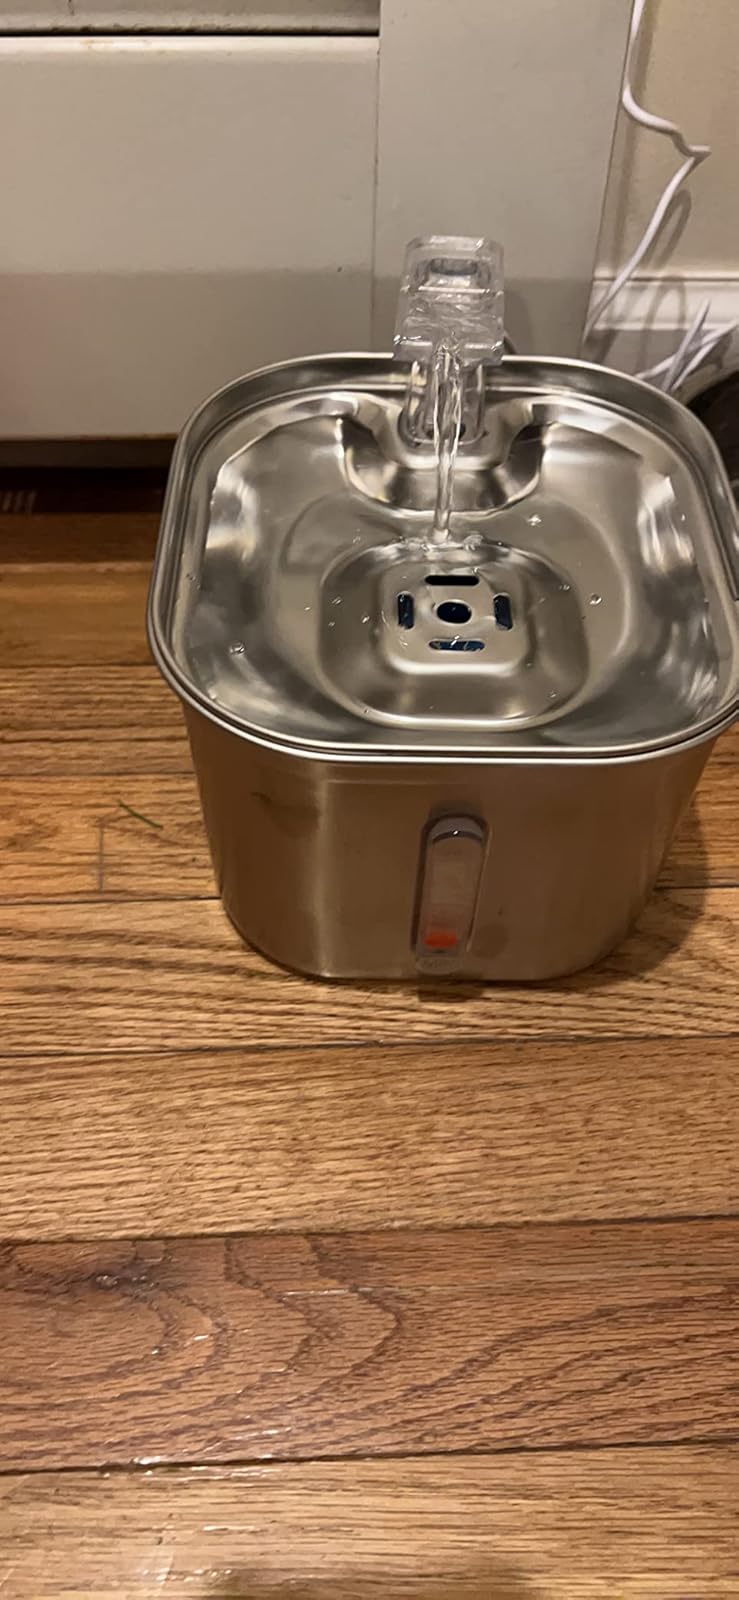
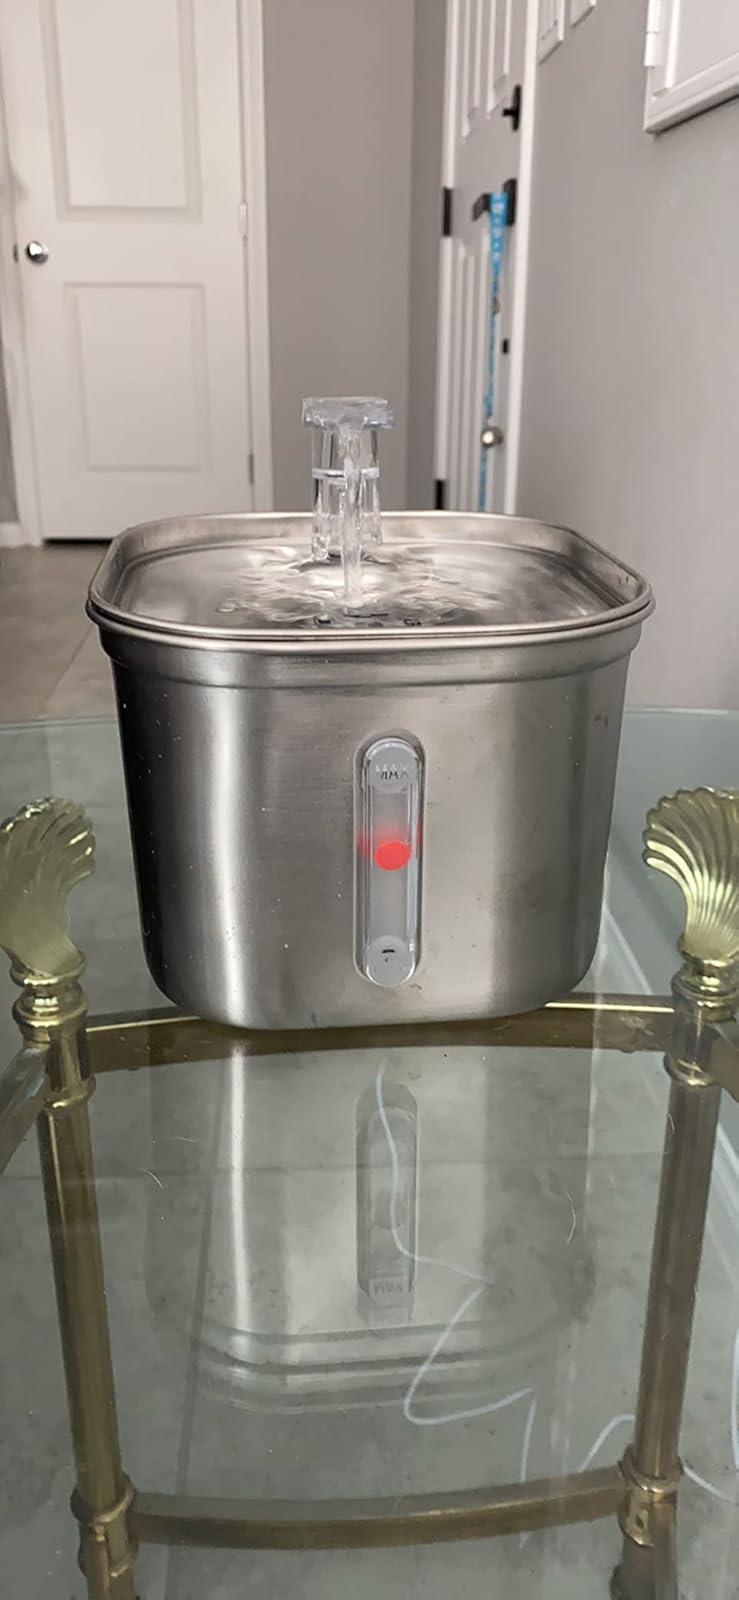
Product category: items_bowl
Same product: yes